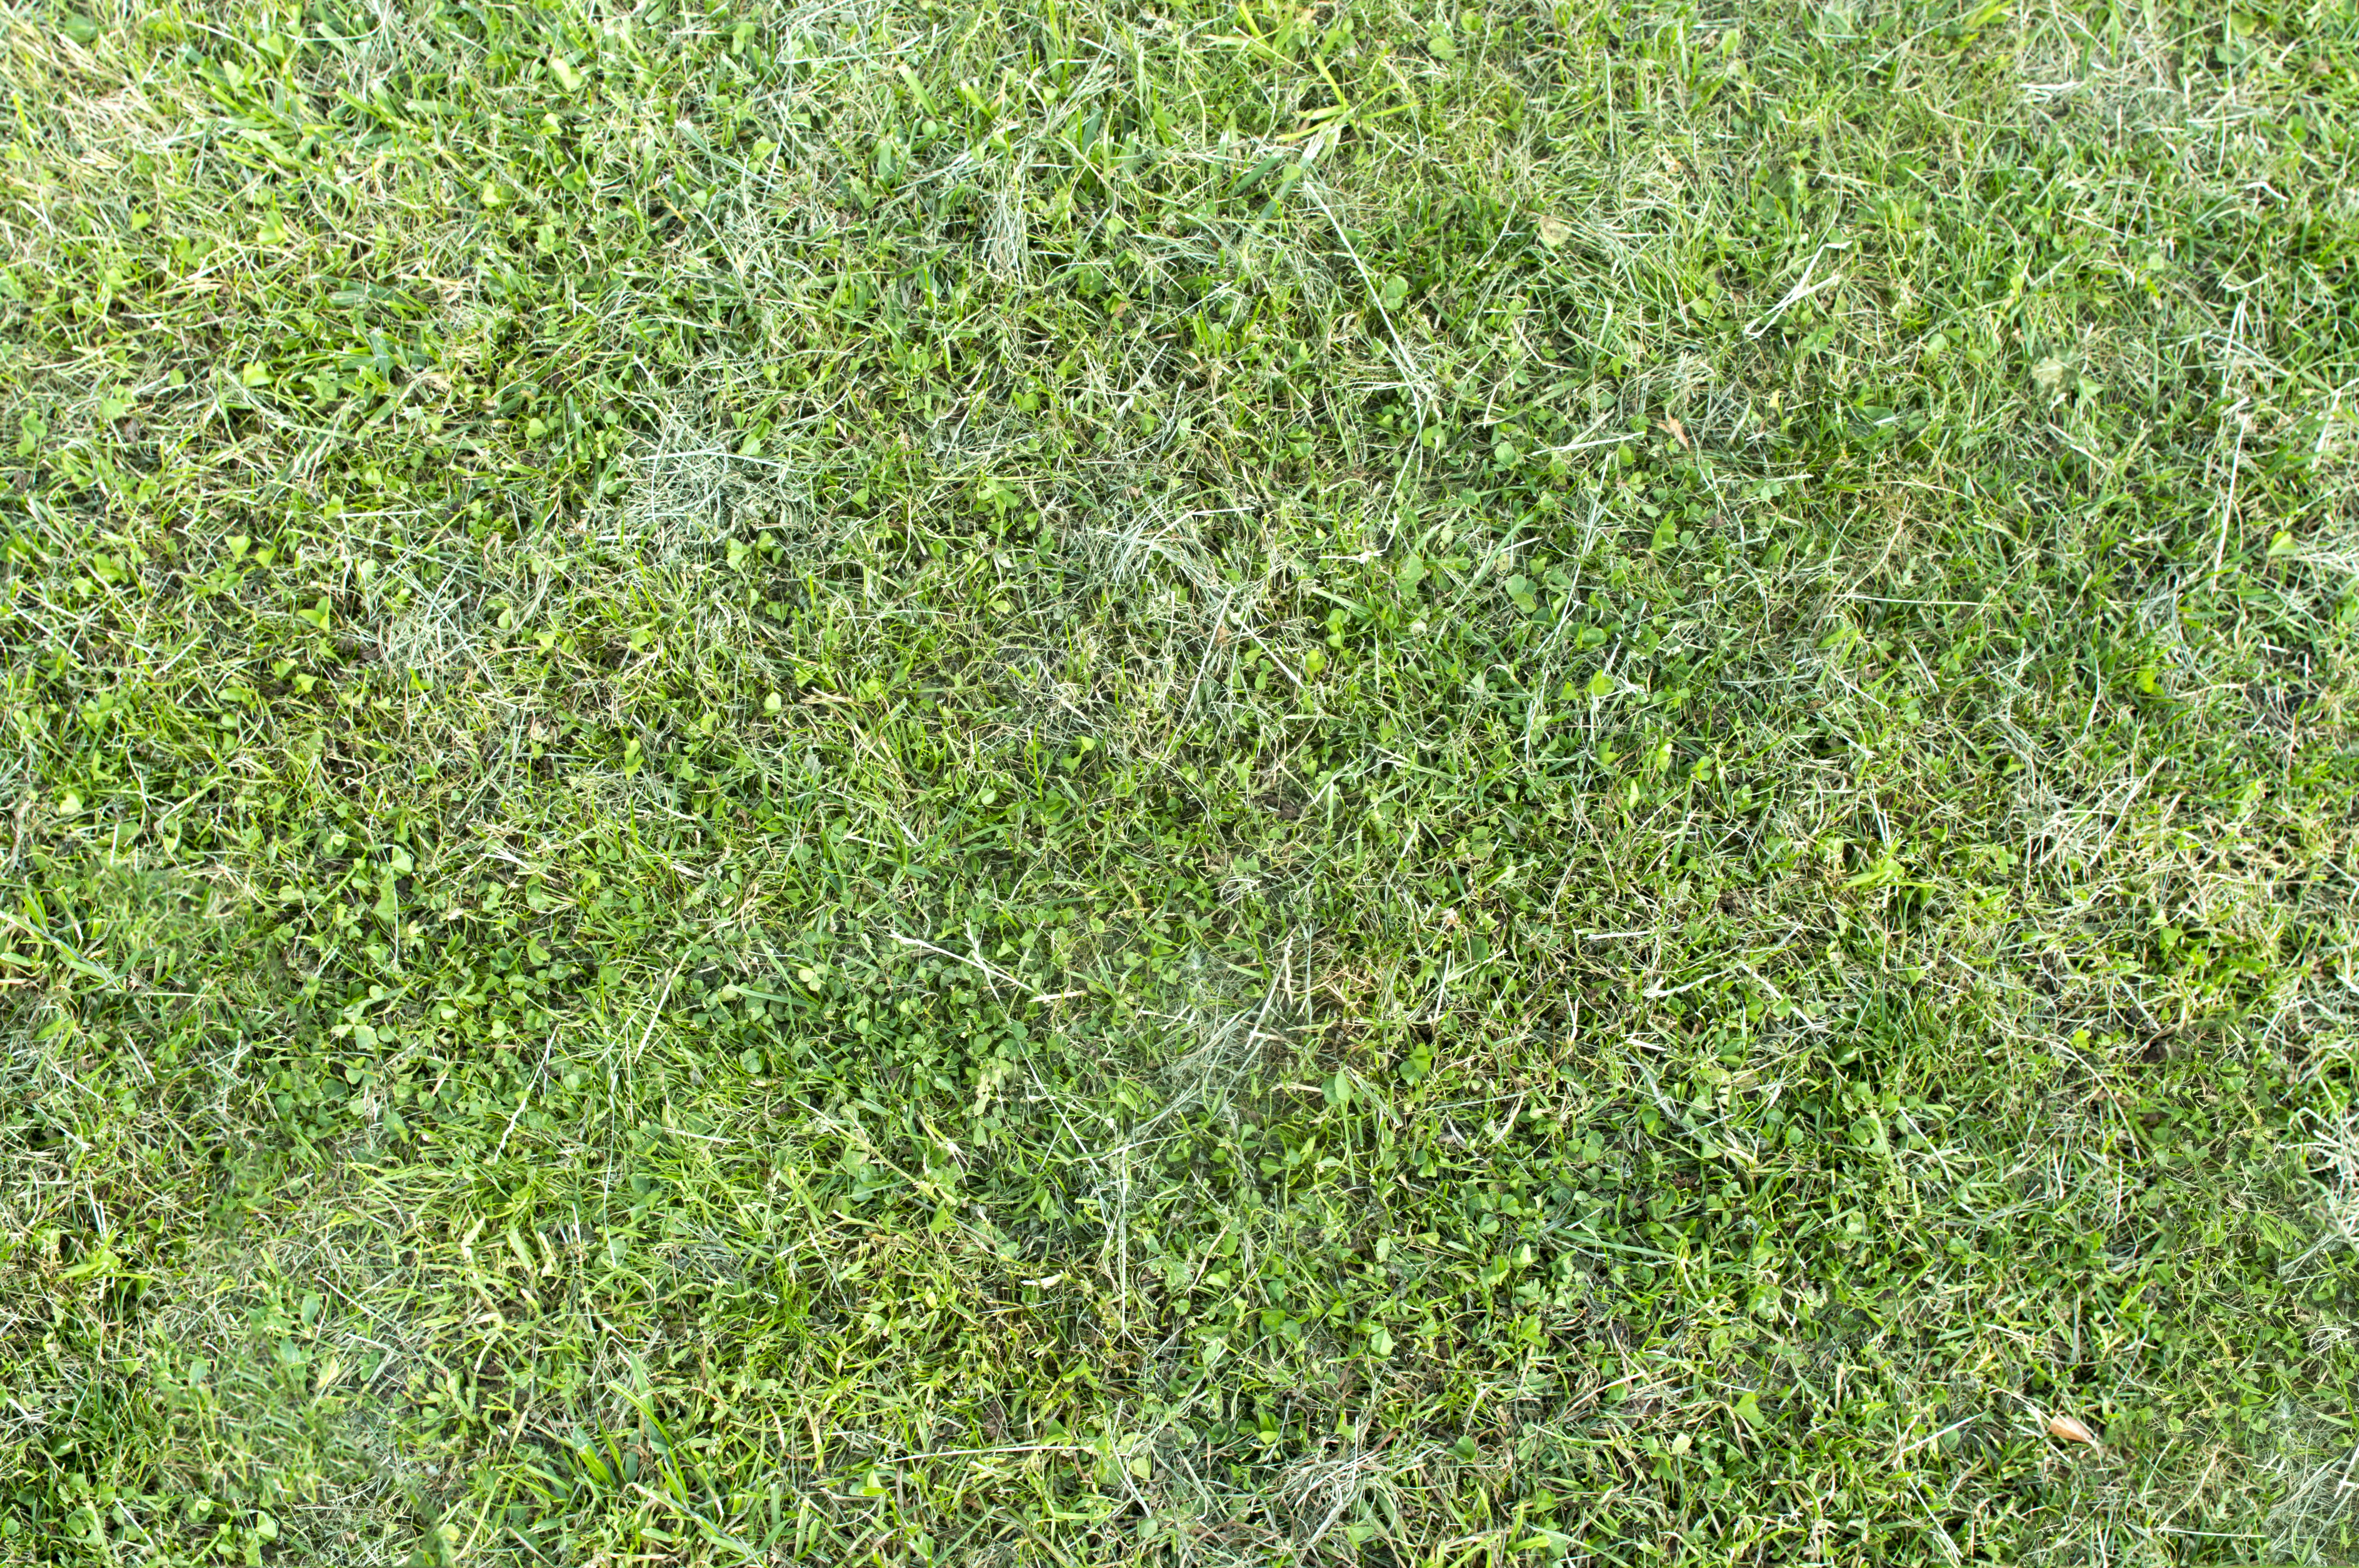
nature, grass, outdoor, structure, plant, lawn, meadow, flower, green, herb, crop, soil, grassland, shrub, flooring, flowering plant, grass family, land plant